Jaime Arrascaita

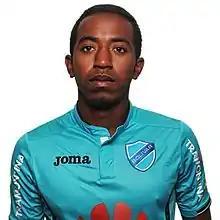
Arrascaita with Bolívar in 2016

Jaime Darío Arrascaita Iriondo (born 2 September 1993) is a Bolivian professional footballer who plays as an attacking midfielder for The Strongest.